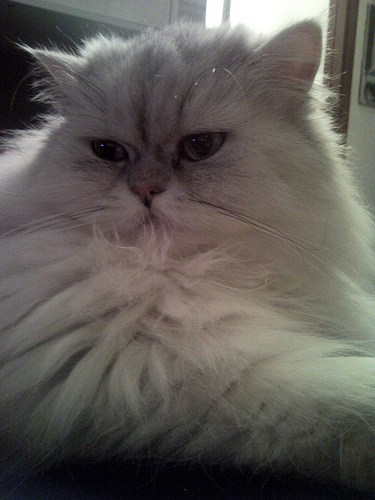
Breed: persian